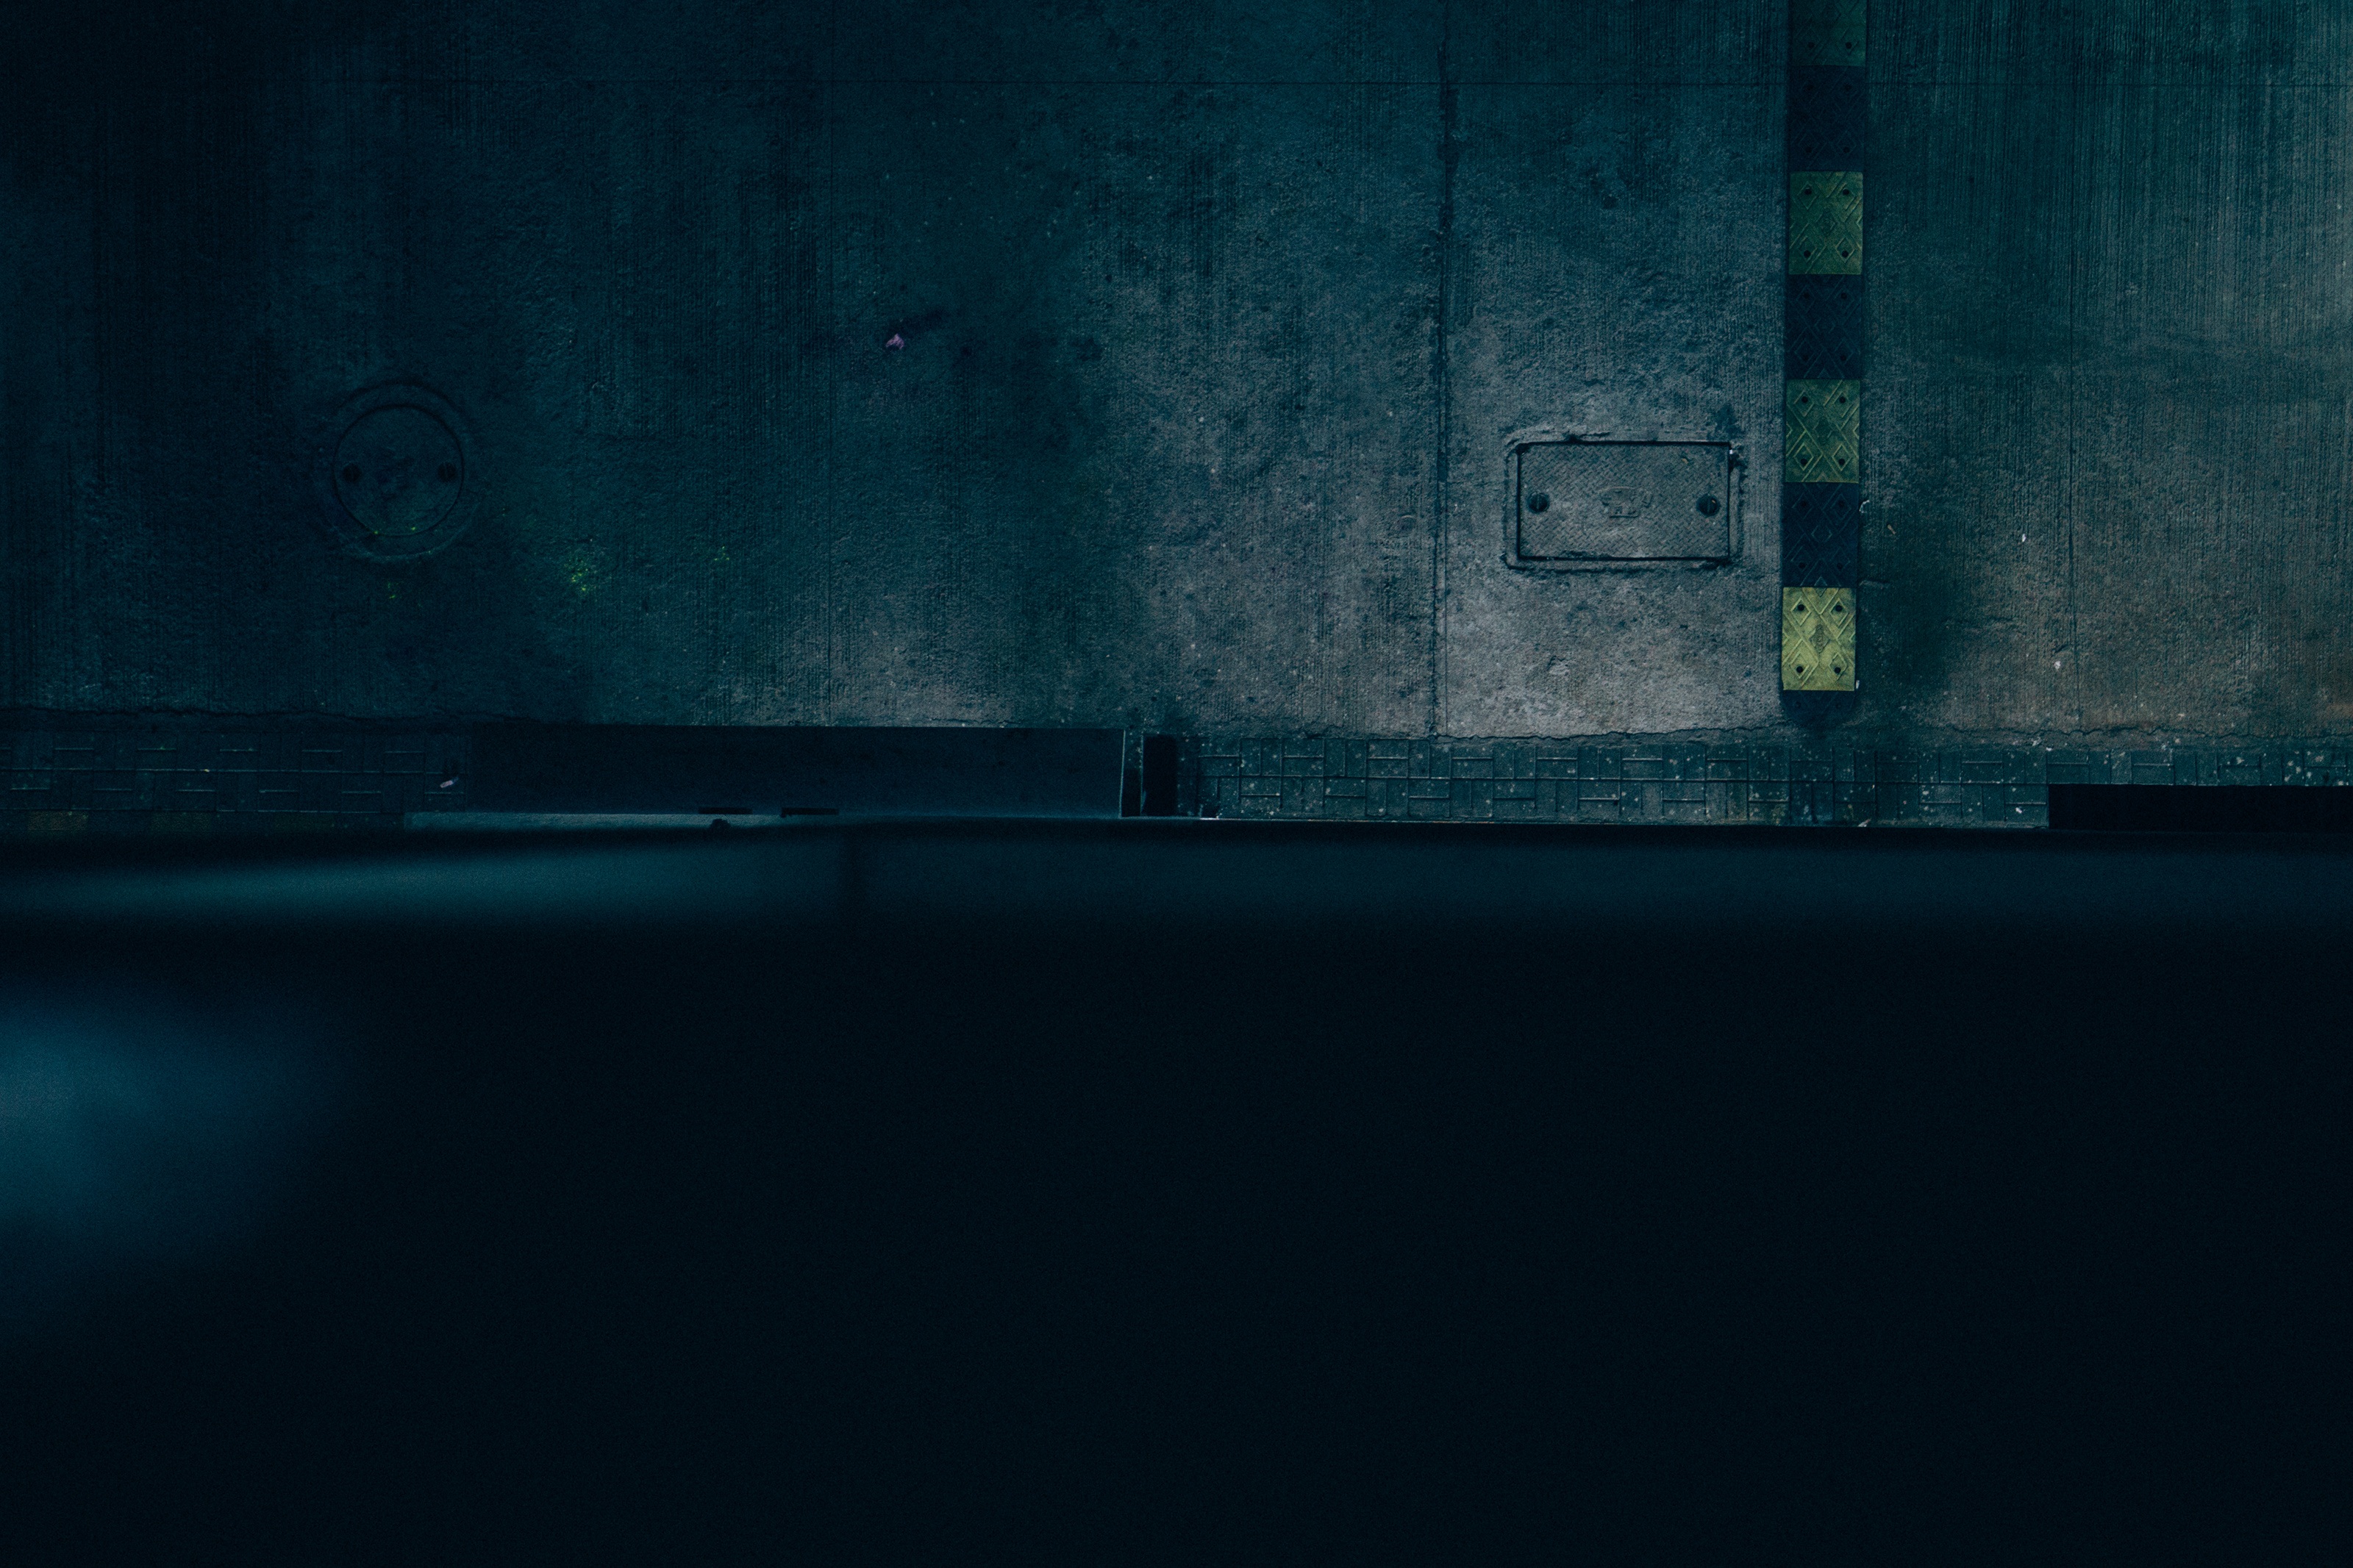
light, structure, texture, wall, dark, construction, green, reflection, color, grunge, darkness, rough, blue, black, material, concrete, surface, blank, cement, gloomy, shape, screenshot, atmosphere of earth, computer wallpaper